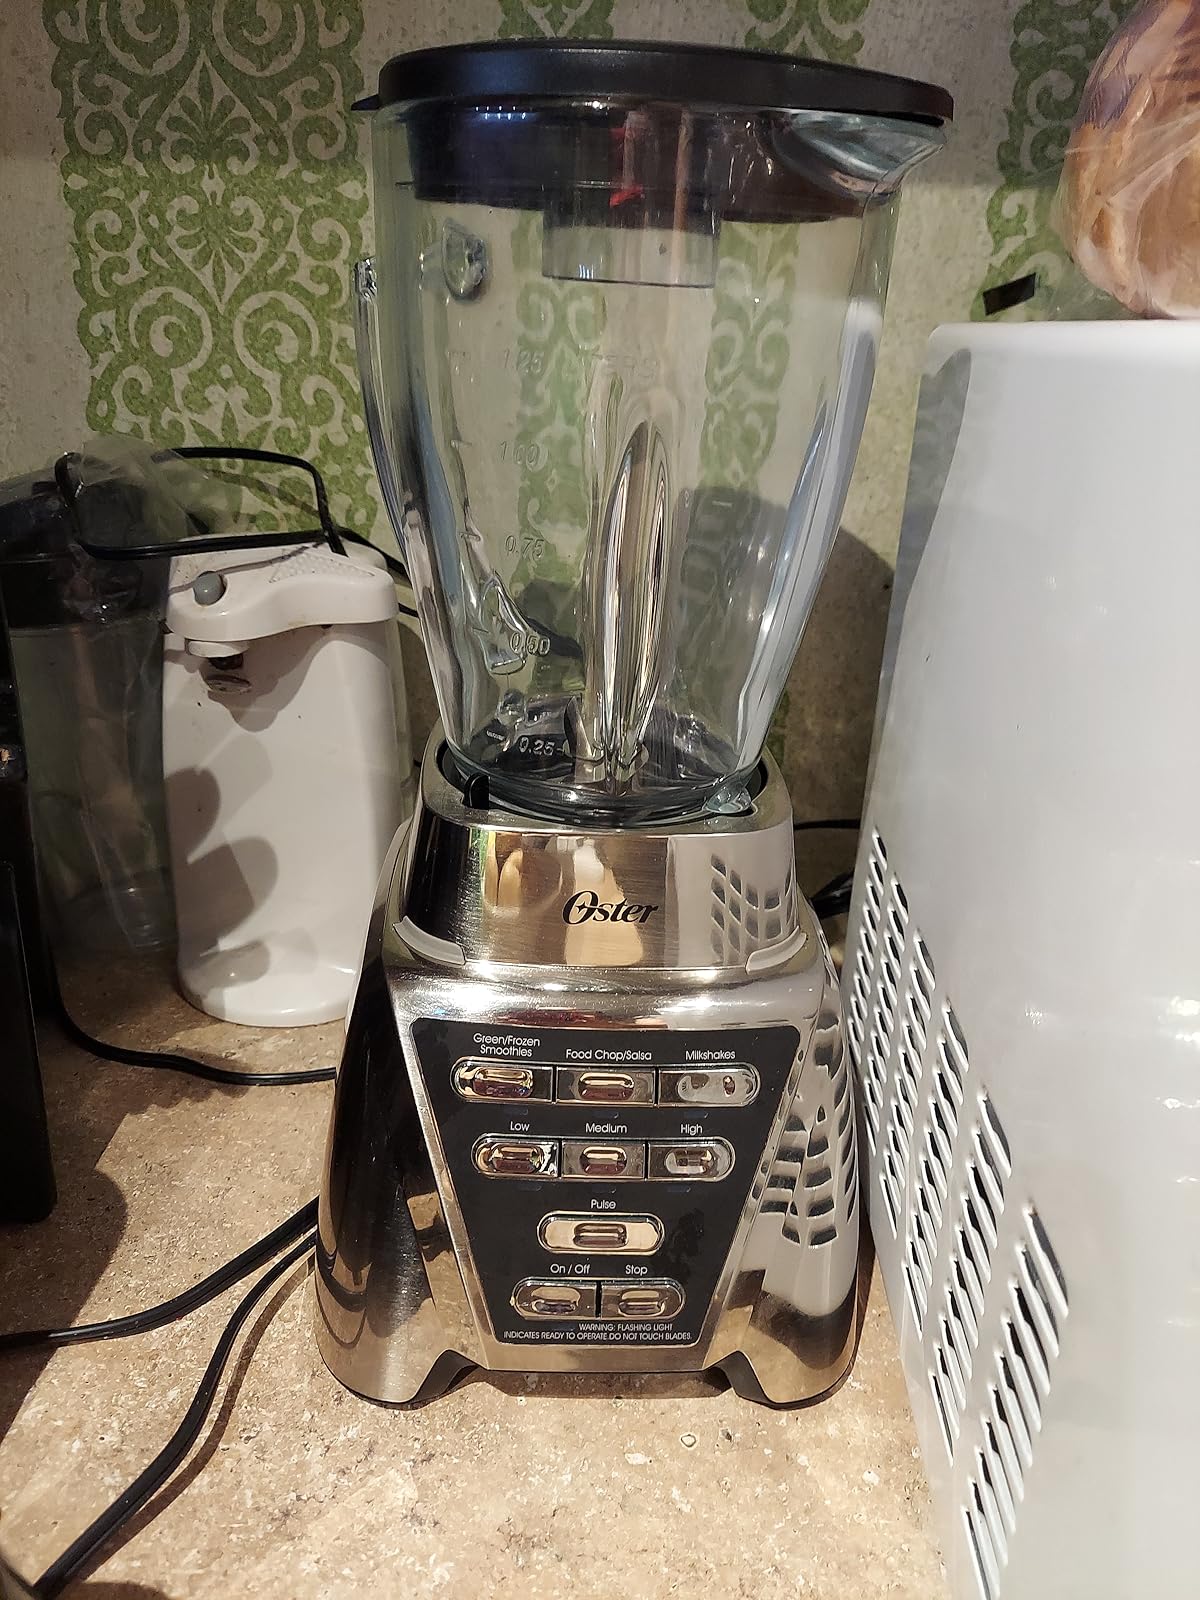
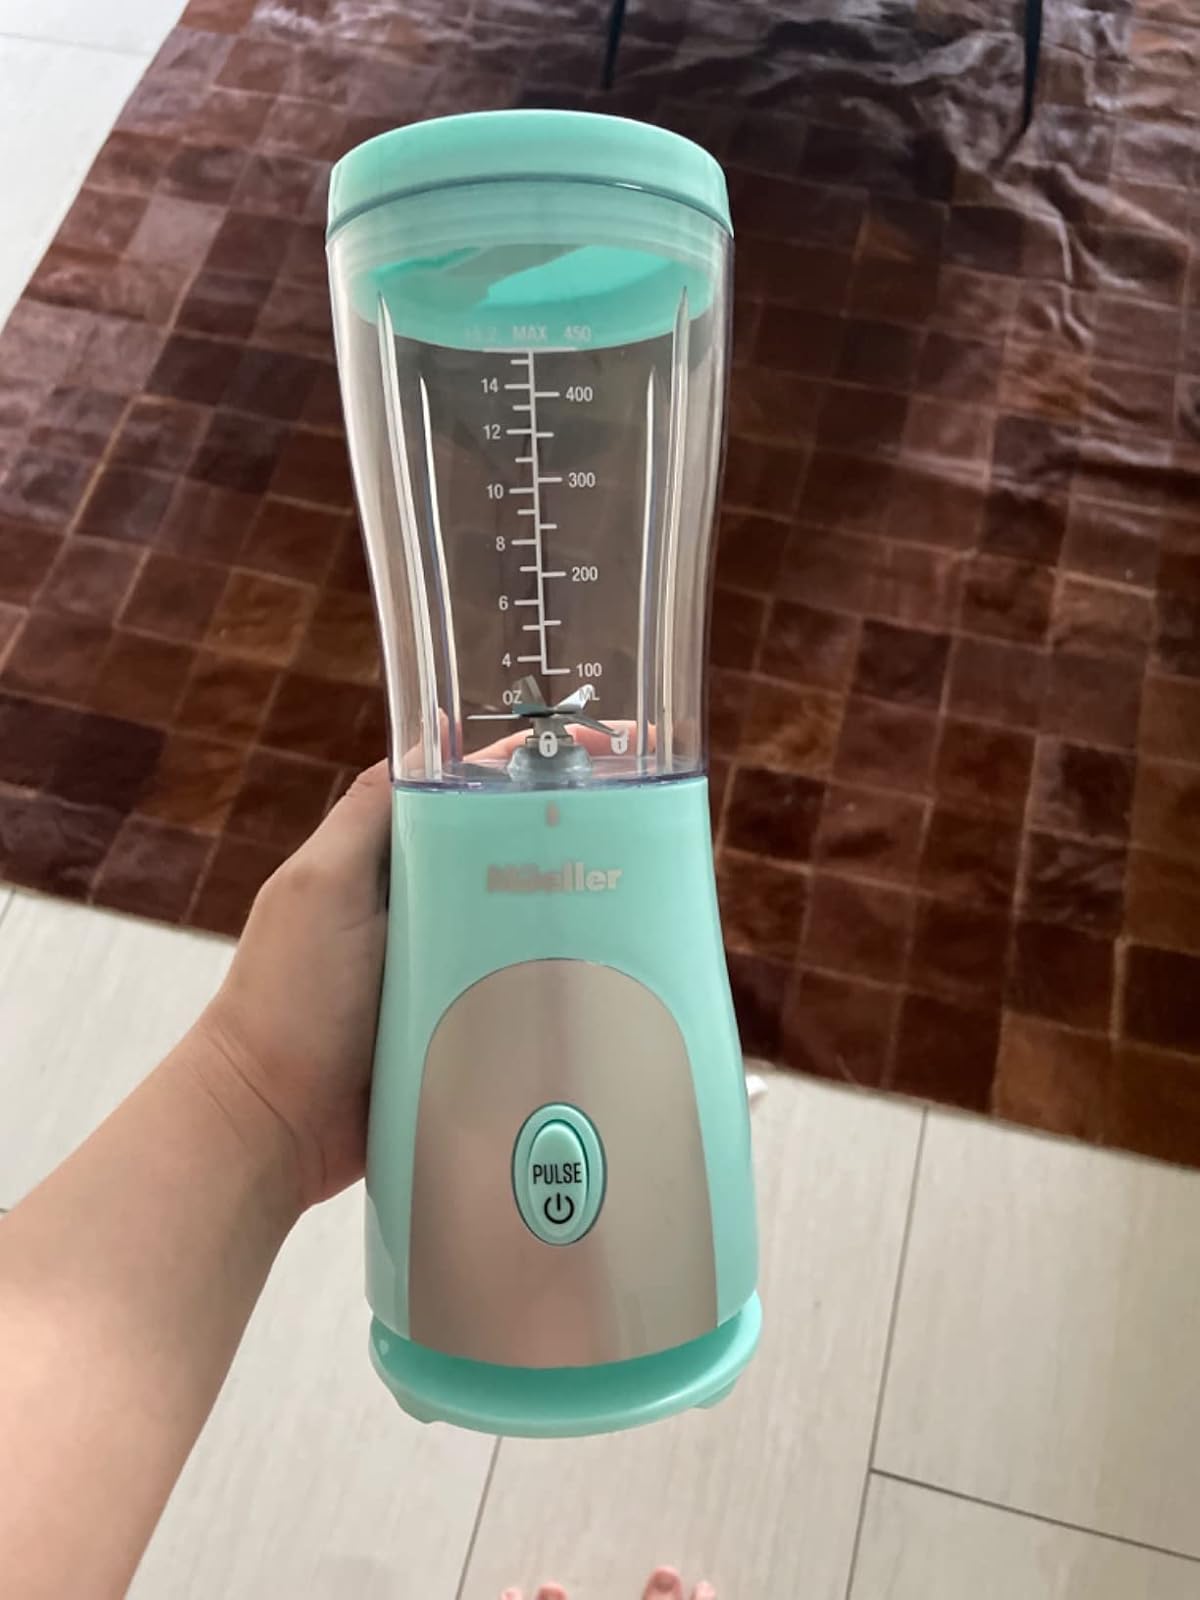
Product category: items_blender
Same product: no